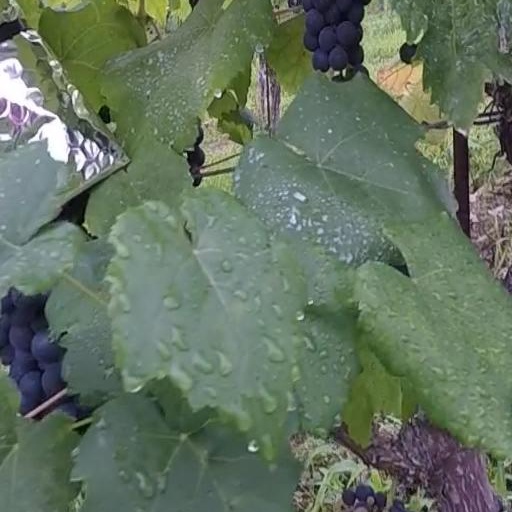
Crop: grape